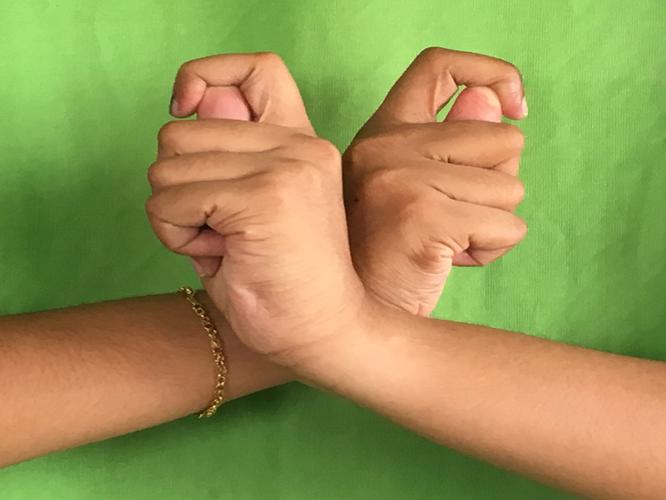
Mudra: Berunda
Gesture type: double_hand